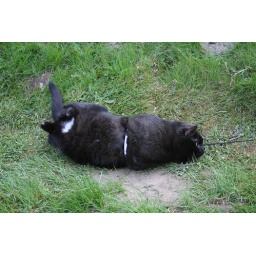
Merlijn rolling in the grass and sand